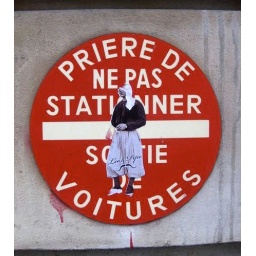
do not park here sign in paris with street artists's sticker overtop